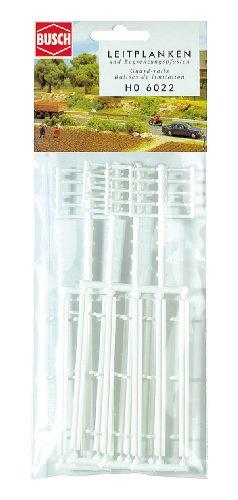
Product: Busch 6022 Guard-Rail/Post Road Limits HO Scenery Scale Model Scenery
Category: Toys & Games | Hobbies | Trains & Accessories | Accessories | Scenery
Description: Accurate scale 6022.
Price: $11.57
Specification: ProductDimensions:3.5x0.9x0.8inches|ItemWeight:2.08ounces|ShippingWeight:2.08ounces(Viewshippingratesandpolicies)|DomesticShipping:ItemcanbeshippedwithinU.S.|InternationalShipping:ThisitemcanbeshippedtoselectcountriesoutsideoftheU.S.LearnMore|ASIN:B0002OH94O|Itemmodelnumber:6022|Manufacturerrecommendedage:14yearsandup